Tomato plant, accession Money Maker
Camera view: horizontal (90 deg, fisheye); turntable rotation: 150 degrees
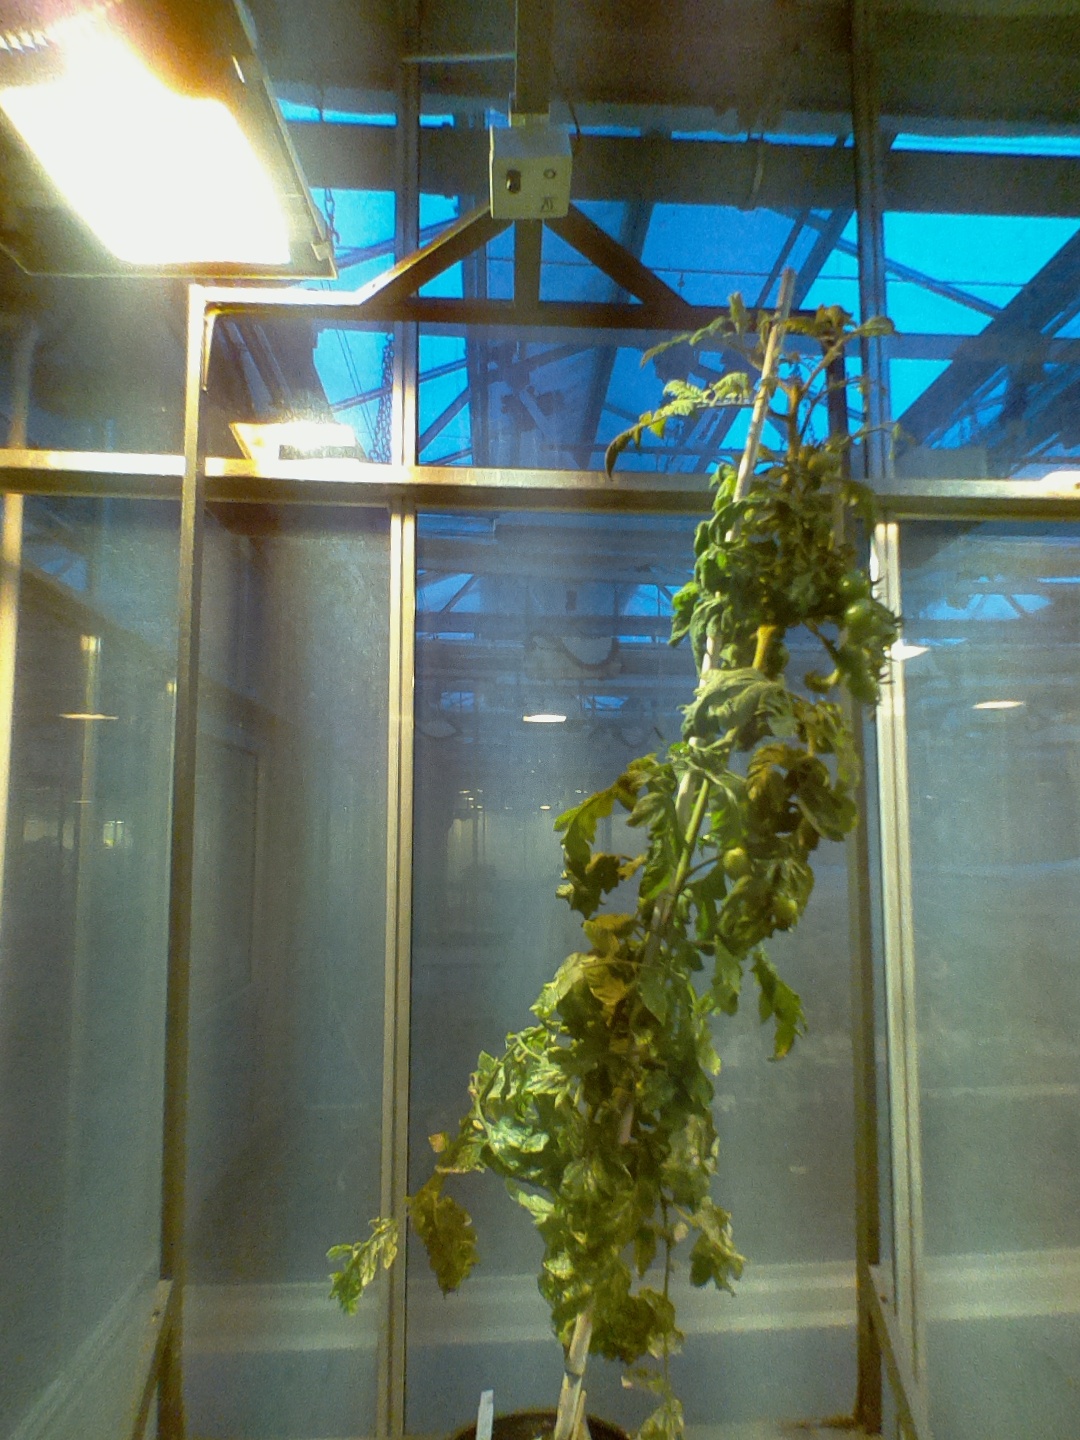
BBCH growth stage 78: 80% -90% of final fruit size